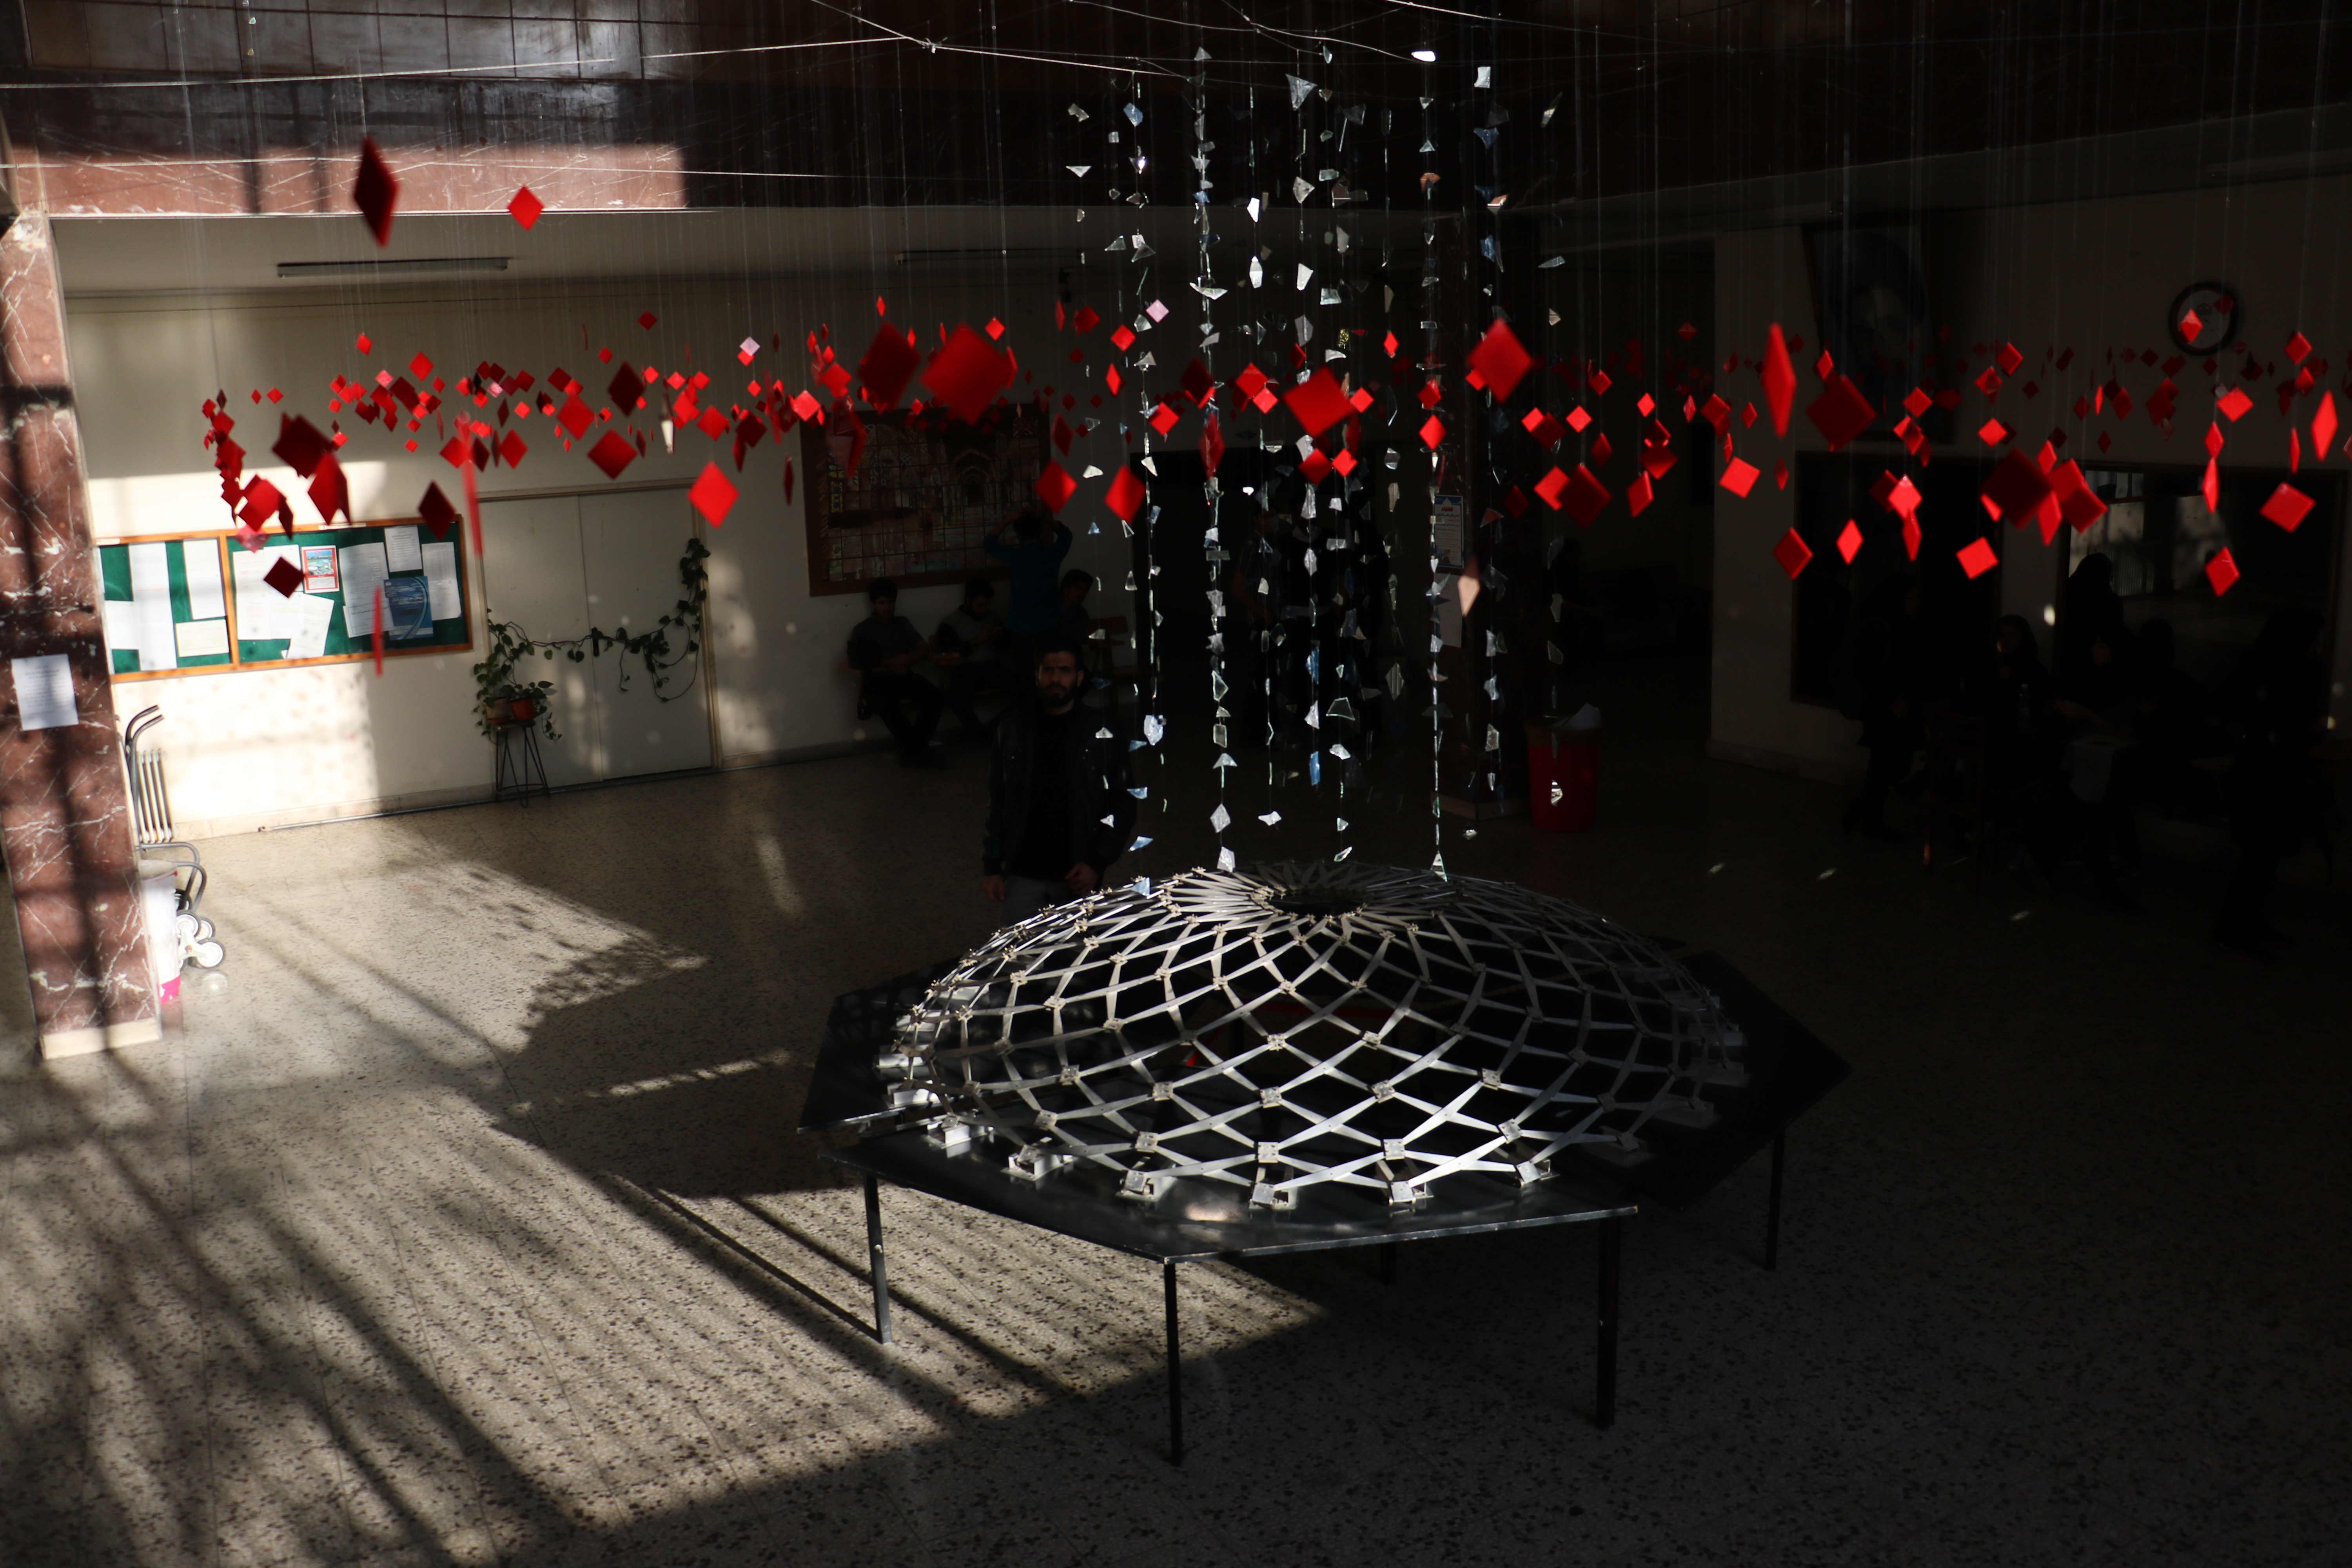
night, lighting, stage, design